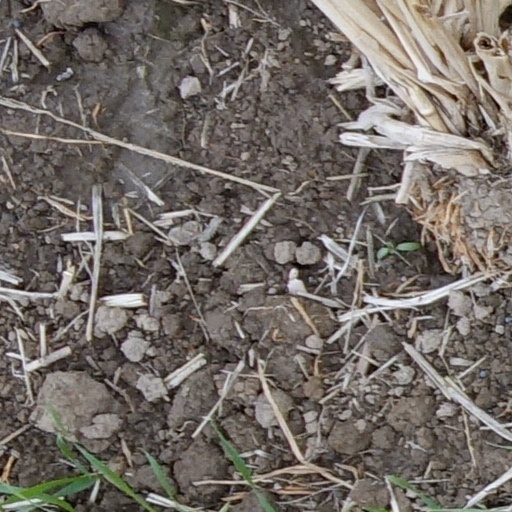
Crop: wheat